Dudi Sela

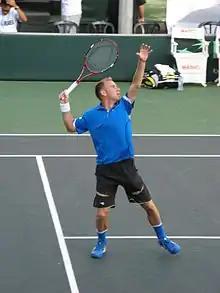
Sela playing Davis Cup

In late 2005, he joined the Israeli Davis Cup team. He is 12–6 through July 2009.